Johnny Staccato

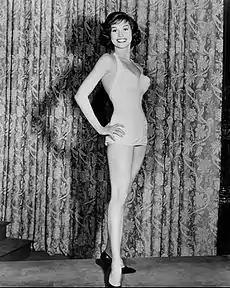
Mary Tyler Moore in "Johnny Staccato", 1960

"Johnny Staccato" replaced "The Lawless Years", broadcast on Thursdays from 8:30 to 9 p.m. Eastern Time. Bristol-Myers and Salem cigarettes were alternate sponsors. William Frye was the executive producer, and Everett Chambers was the producer. Elmer Bernstein composed the music.